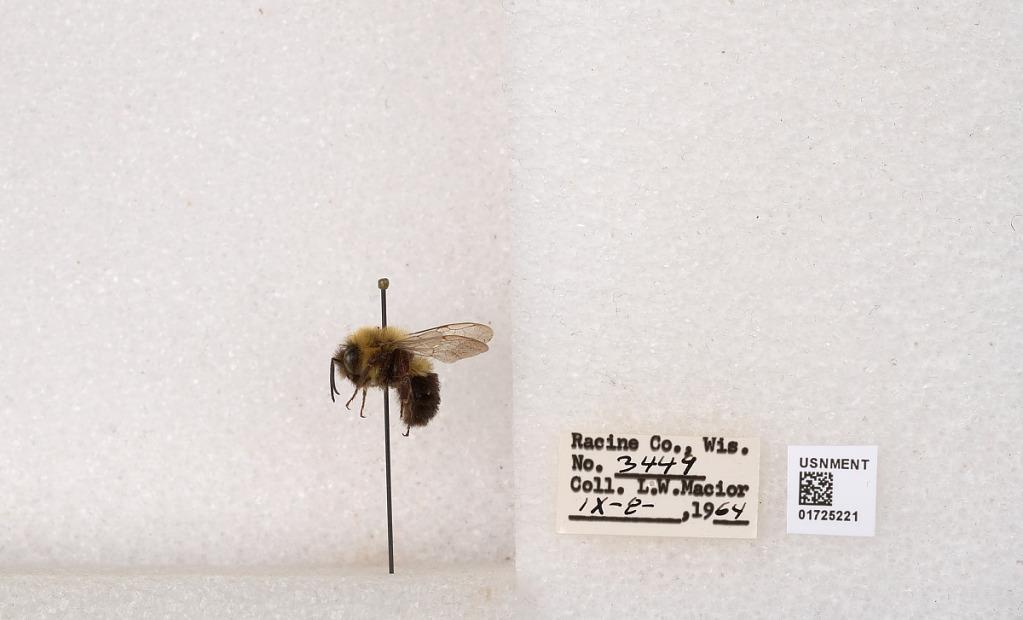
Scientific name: Bombus impatiens Cresson
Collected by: L. Macior
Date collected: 1964-9-8
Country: United States
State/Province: Wisconsin
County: Racine
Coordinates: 42.7299, -87.8123